Meat & Livestock Australia

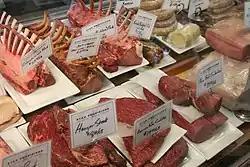
Numerous types of meat on display with labels in a deli

The Meat Standards Australia (MSA) grading system is a voluntary program promoted by M&LA. The system provides consumers with simplified information on the eating quality of Australian red meat and aims to improve consumer confidence in markets. These standards provide an indication of beef quality to cattle markets, which subsequently influence prices. MSA relies on data from red meat consumers and examines numerous processing systems, ageing periods and management processes to provide an indication of the meat's eating quality. These include: